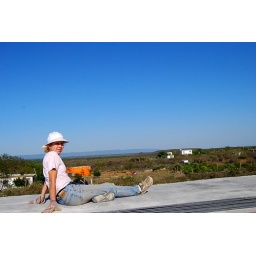
I swear the sky is more blue in Mexico